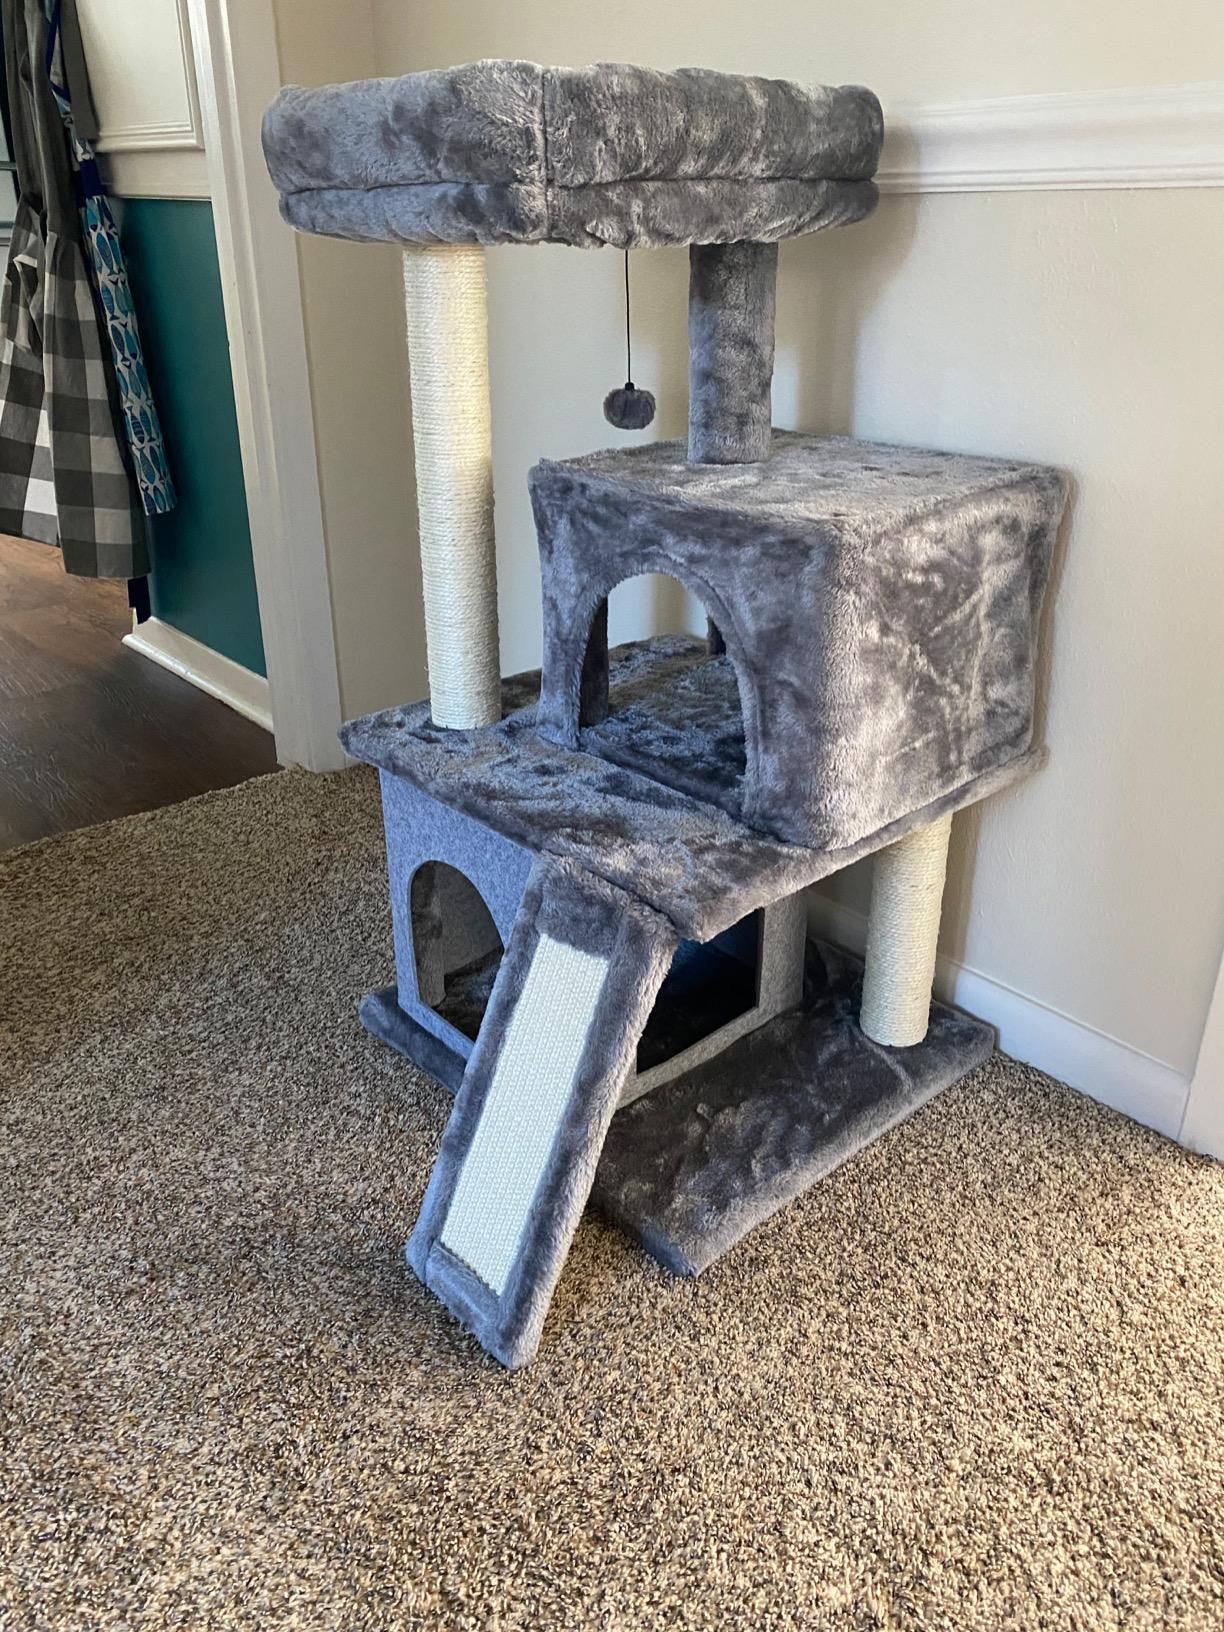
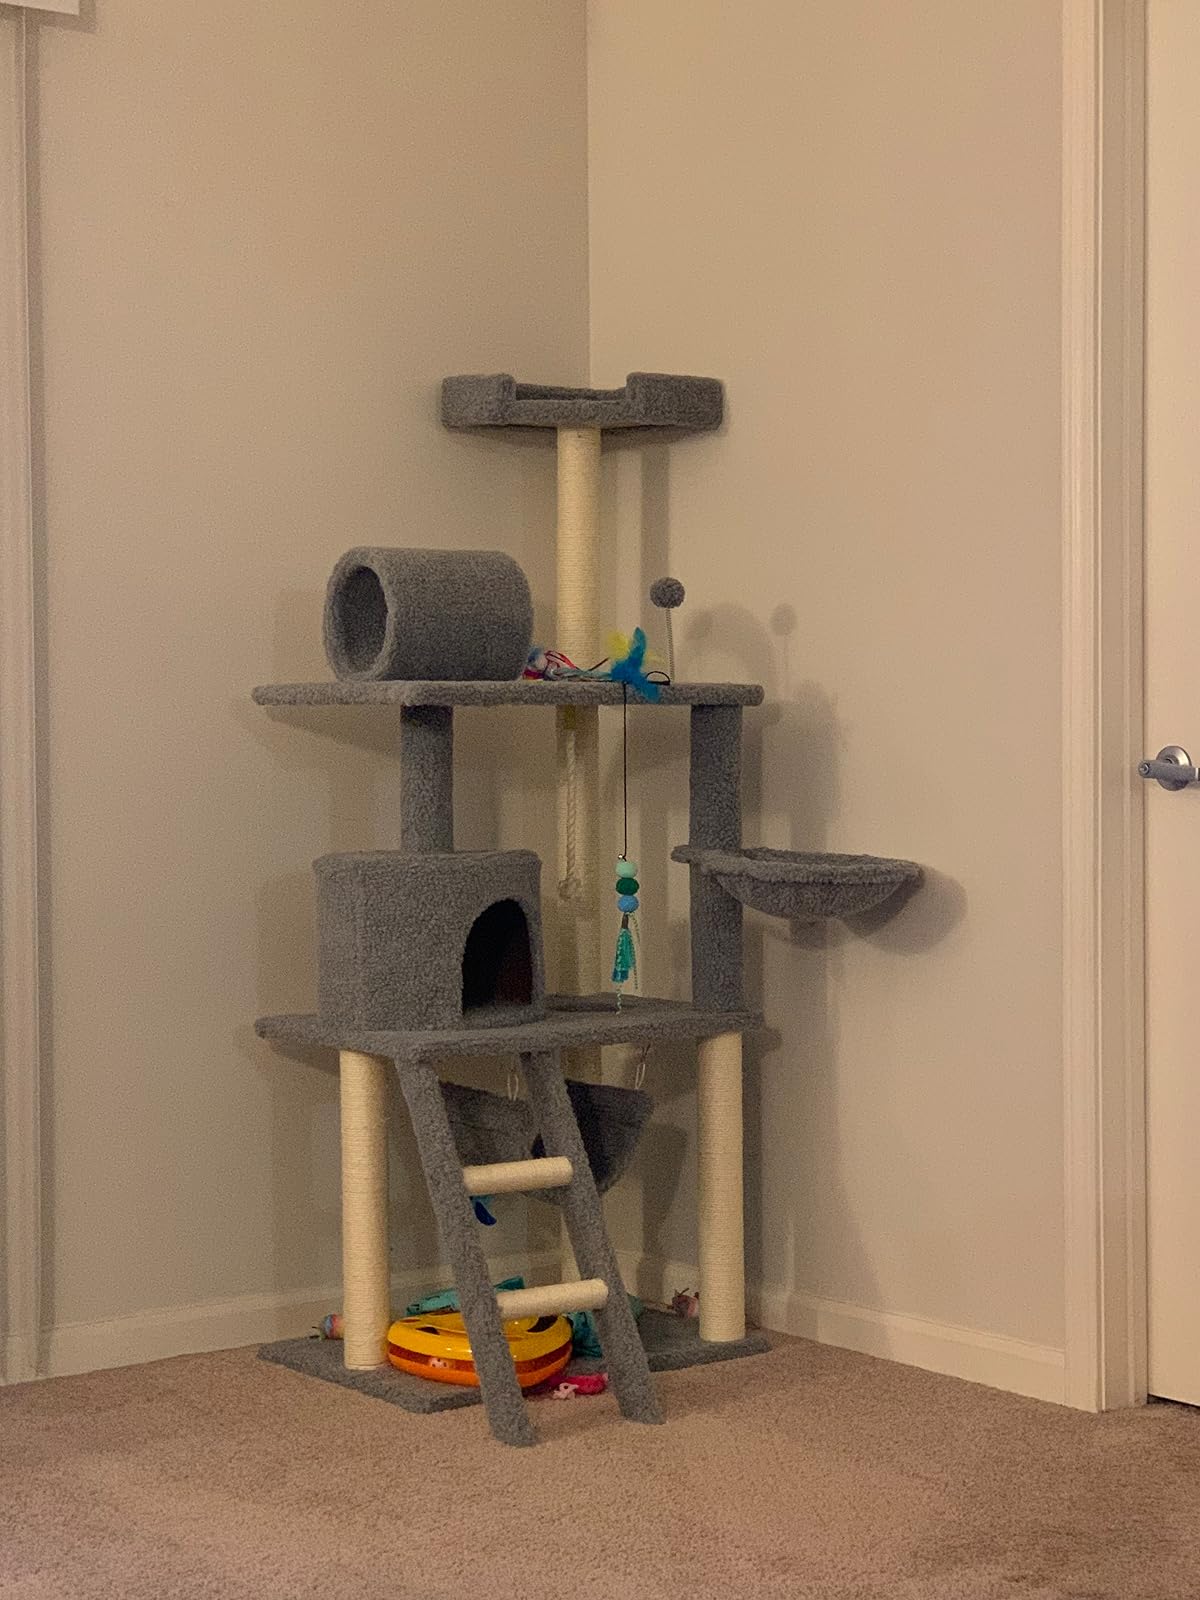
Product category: items_cat tree
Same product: no